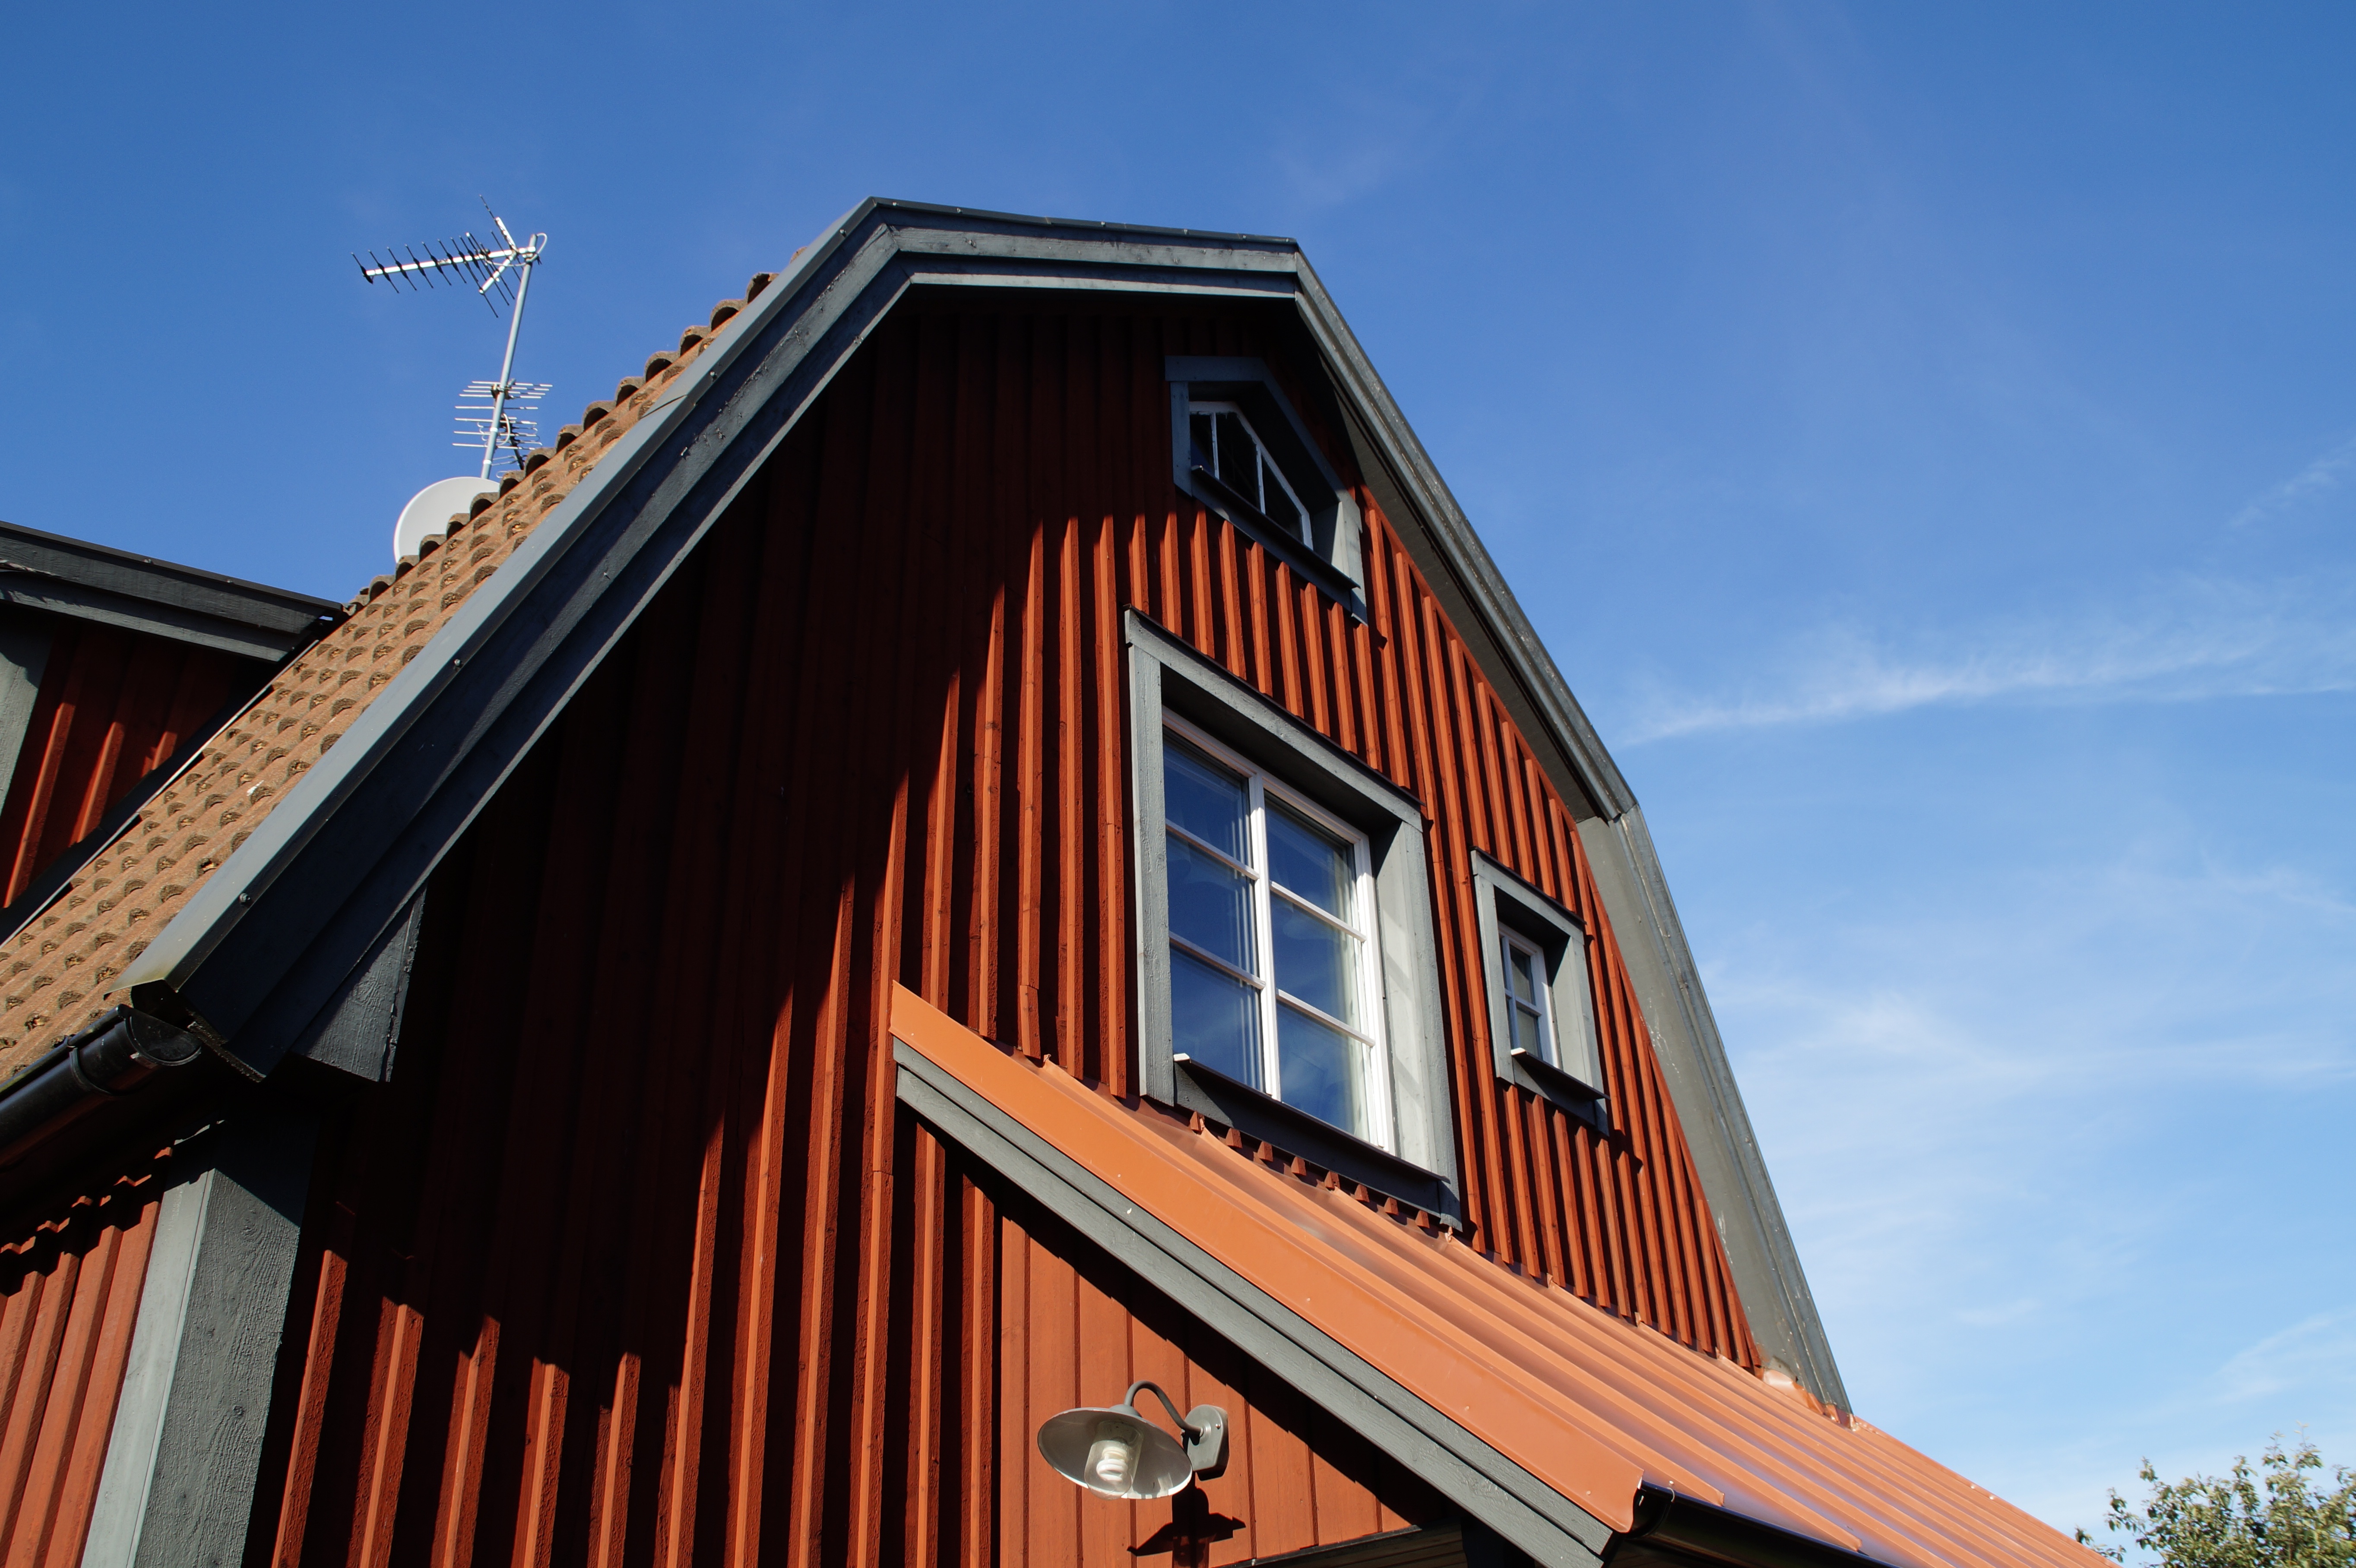
architecture, house, window, roof, building, city, home, red, facade, blue, old town, sweden, historically, siding, gable, smaland, road train, wooden houses, vimmerby